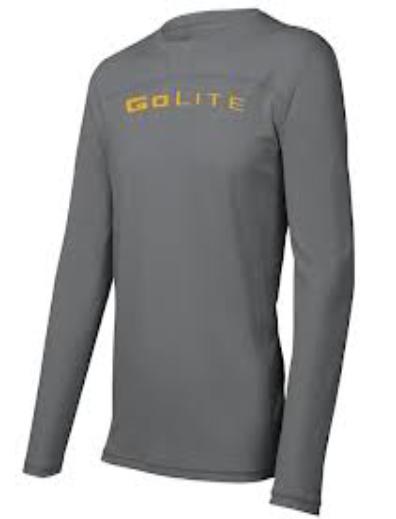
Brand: Golite
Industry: Clothes